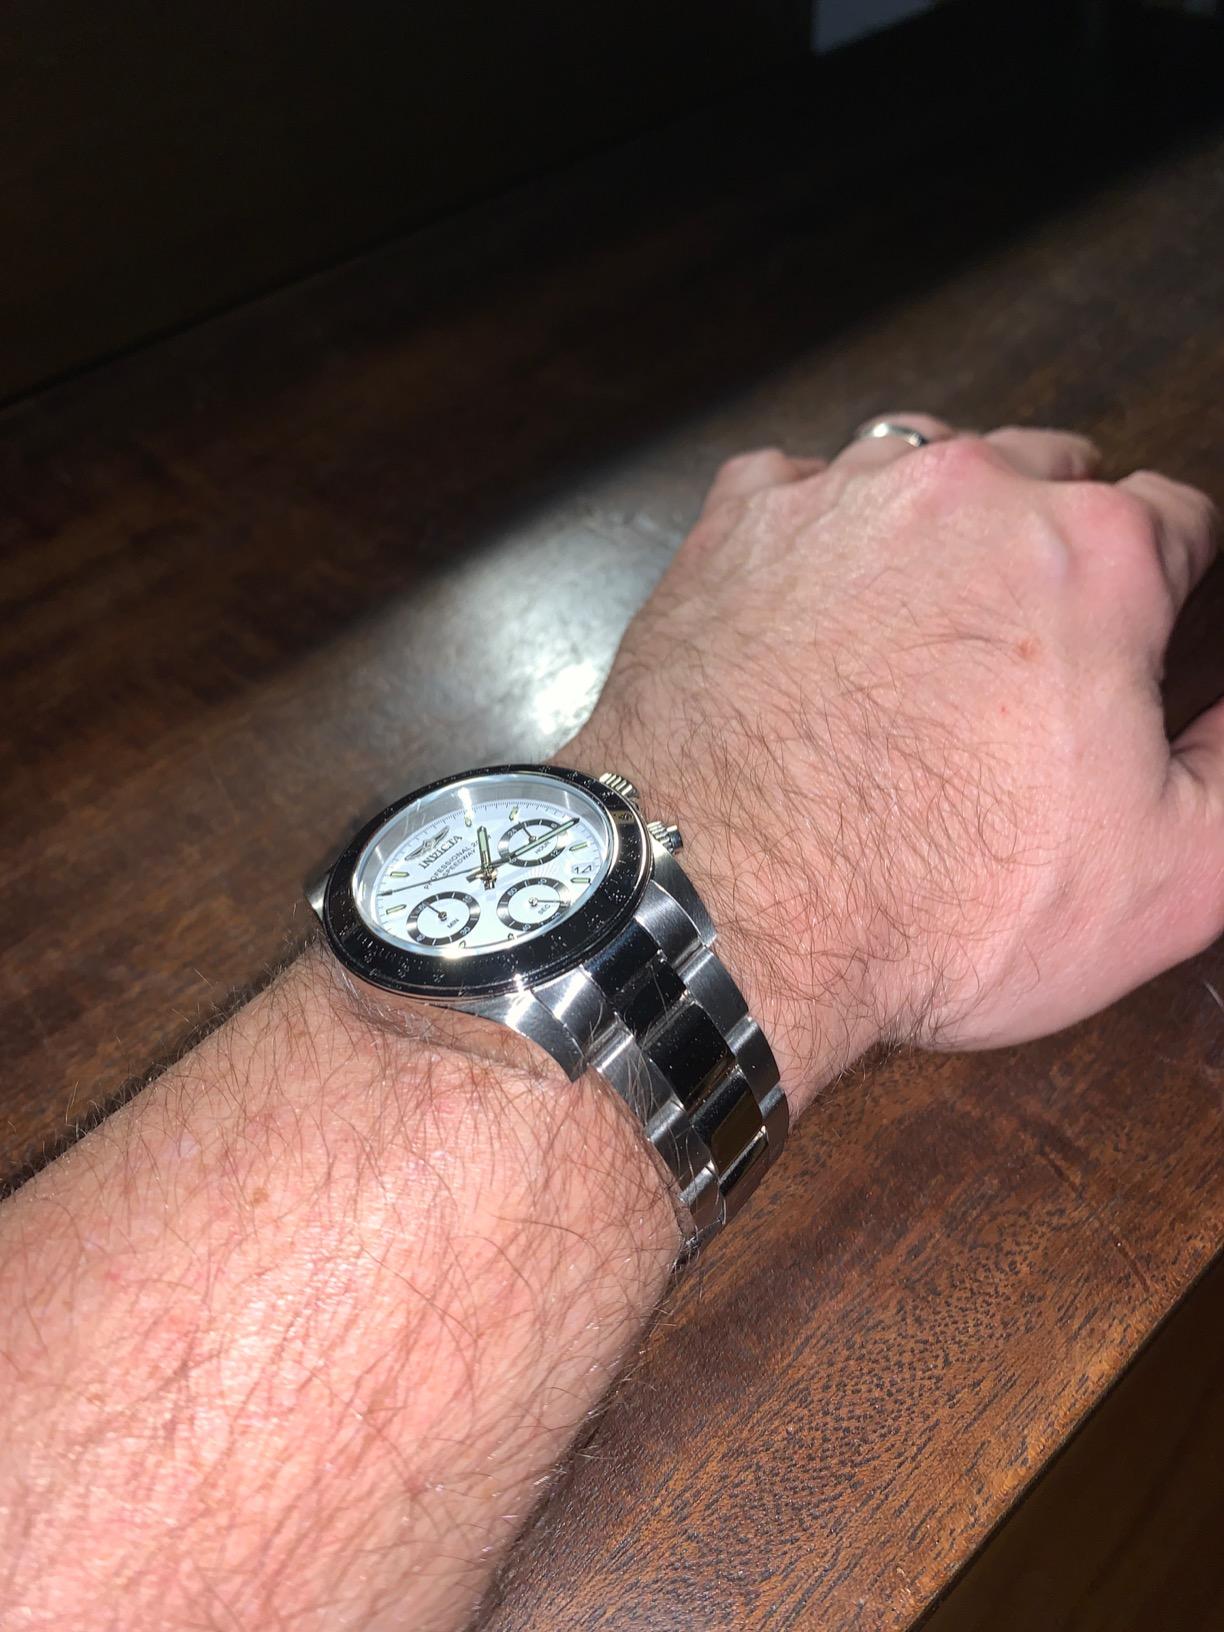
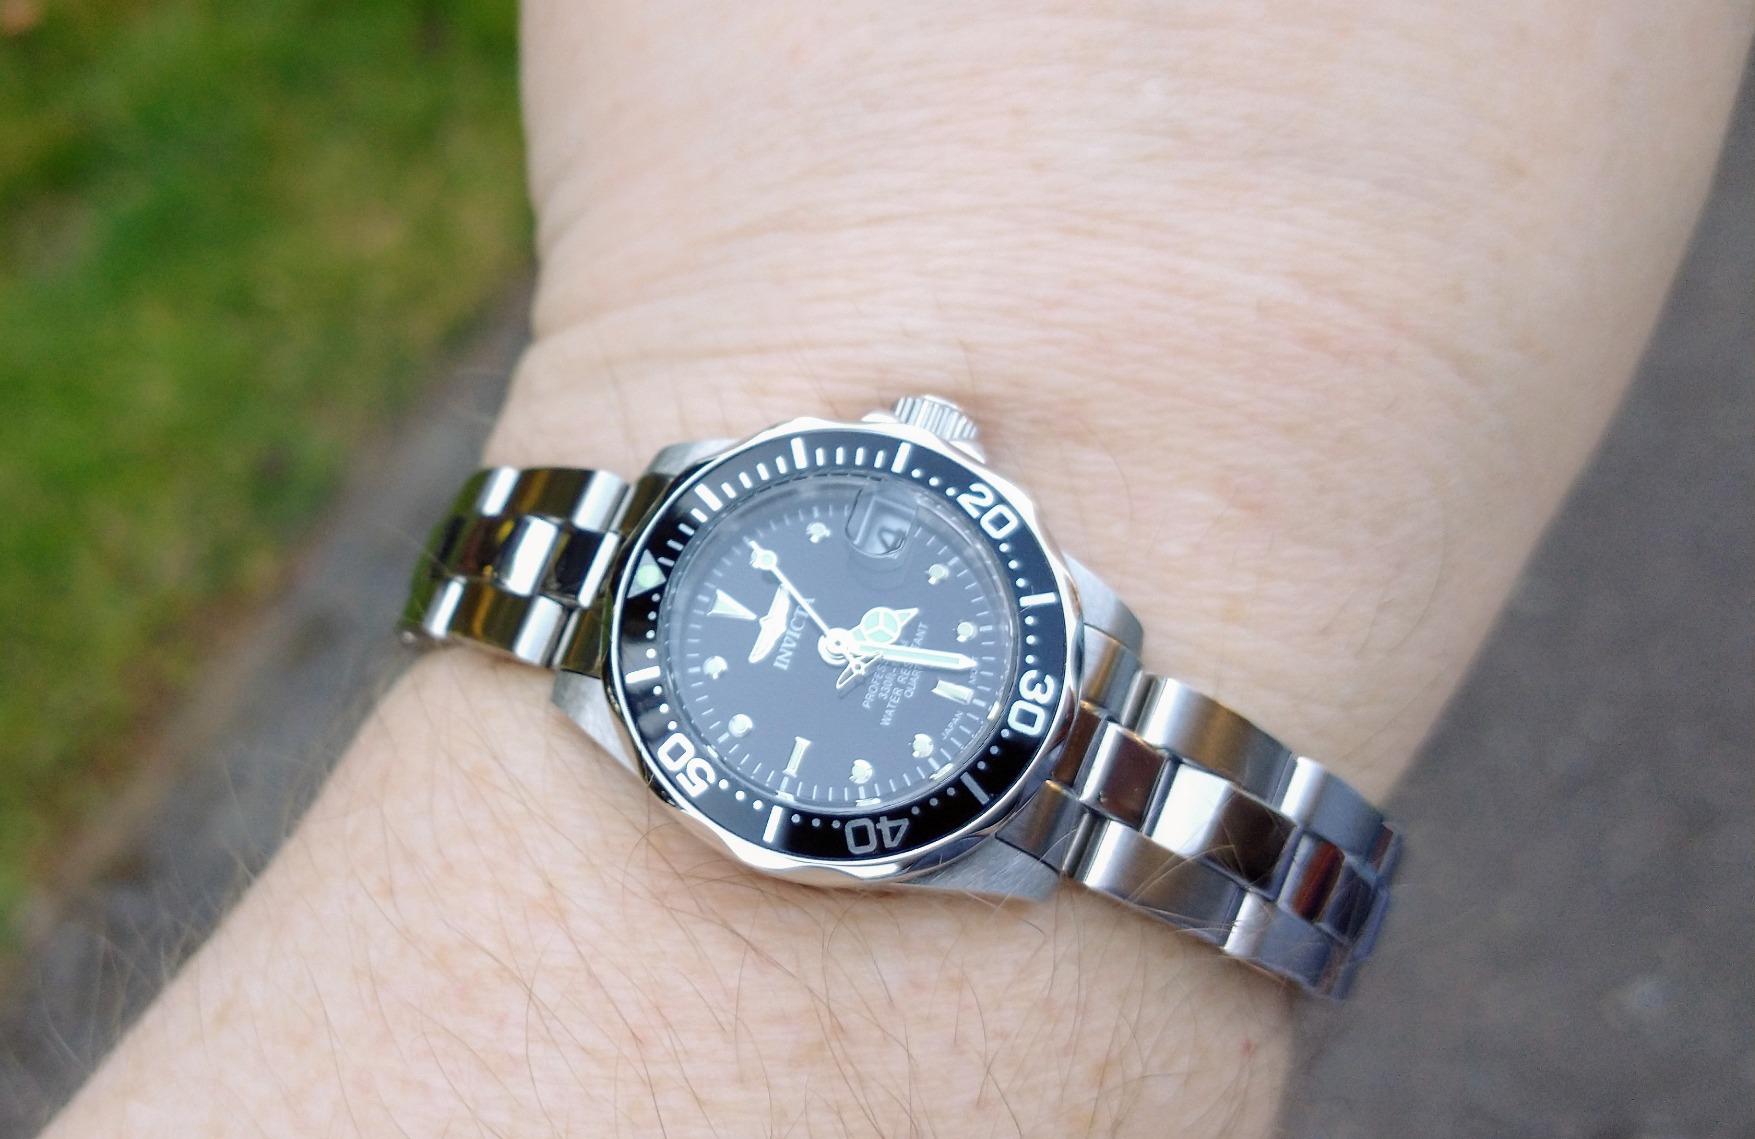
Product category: accessories_watch
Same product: no